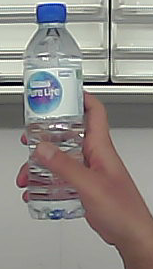
Product: nestle_water